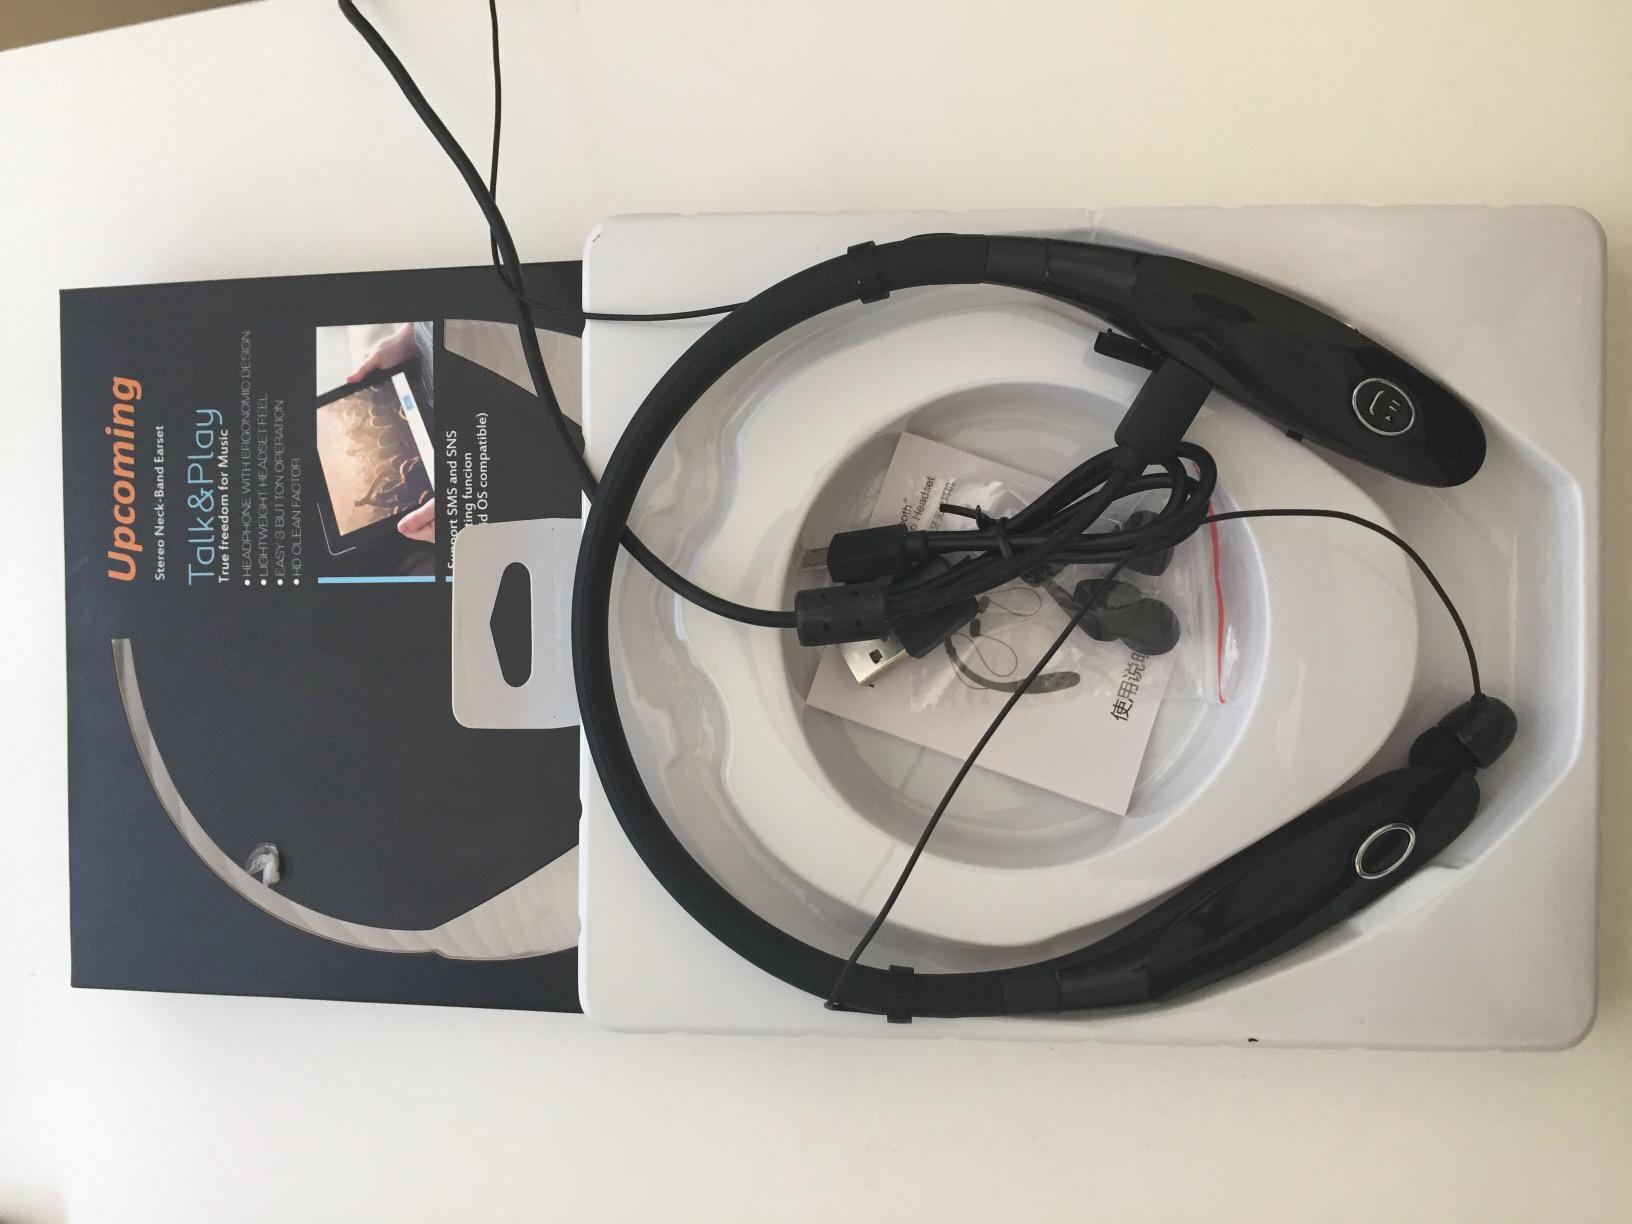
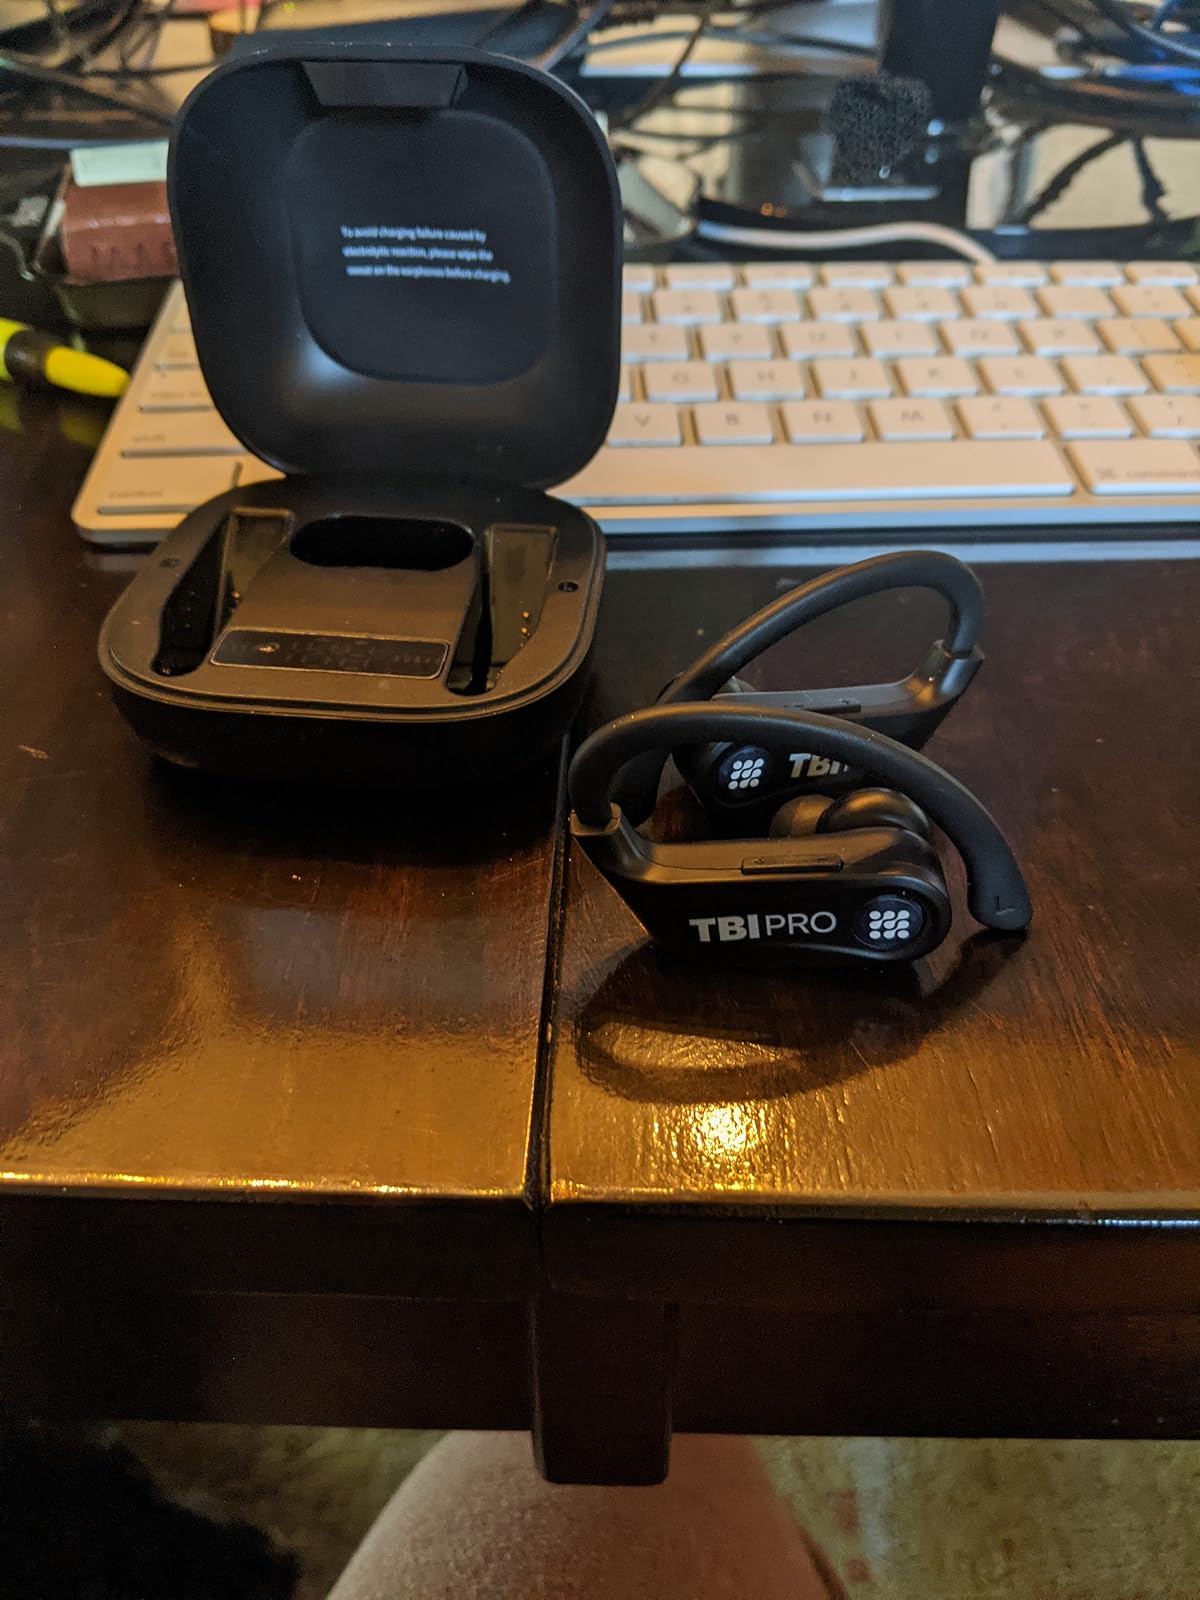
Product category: earbuds
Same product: no